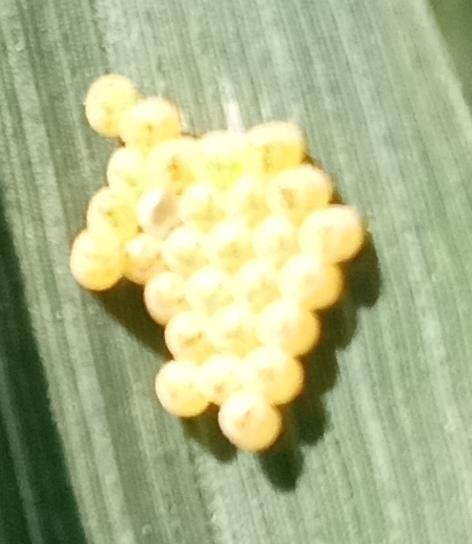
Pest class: stink_bug